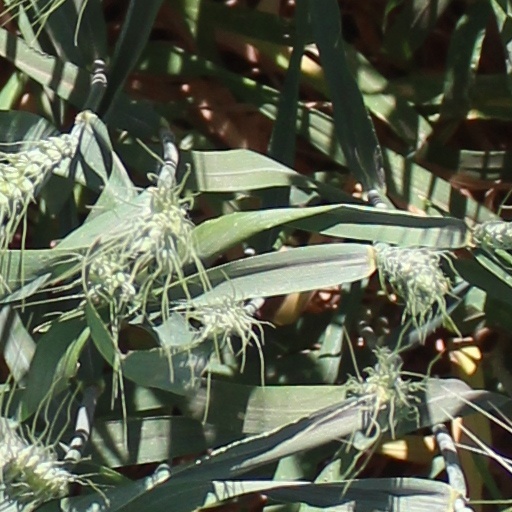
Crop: wheat